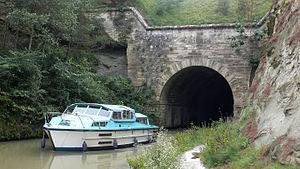
Tunnel du Malpas, Canal du Midi - Hérault
Le canal du Midi est un canal de navigation français à bief de partage qui relie Toulouse à la mer Méditerranée depuis le xviiᵉ siècle. D'abord nommé « canal royal de Languedoc », les révolutionnaires le rebaptisent en 1789 « canal du Midi ». À partir du xixᵉ siècle, le canal latéral à la Garonne, qui double la Garonne de Bordeaux à Toulouse, prolonge le canal du Midi pour fournir une voie navigable de l'océan Atlantique à la mer Méditerranée : l'ensemble des deux canaux est dénommé « canal des Deux-Mers ».
Selon l'ARAFER, l'Occitanie compte 3932 kilomètres de réseau ferré dont 3% de LGV et 141 543 kilomètres de réseau routier dont 1 % d'autoroutes.
Un coche de plaisance, ou péniche de plaisance, est un type de bateau de plaisance utilisé comme résidence sur les eaux intérieures. Il est l'équivalent fluvial du camping-car.
Un tunnel est une galerie souterraine livrant passage à une voie de communication. Sont apparentés aux tunnels par leur mode de construction les grands ouvrages hydrauliques souterrains, tels que les aqueducs, collecteurs et émissaires destinés soit à l'amenée, soit à l'évacuation des eaux des grands centres et certaines conduites établies en liaison avec les barrages et usines hydro-électriques.